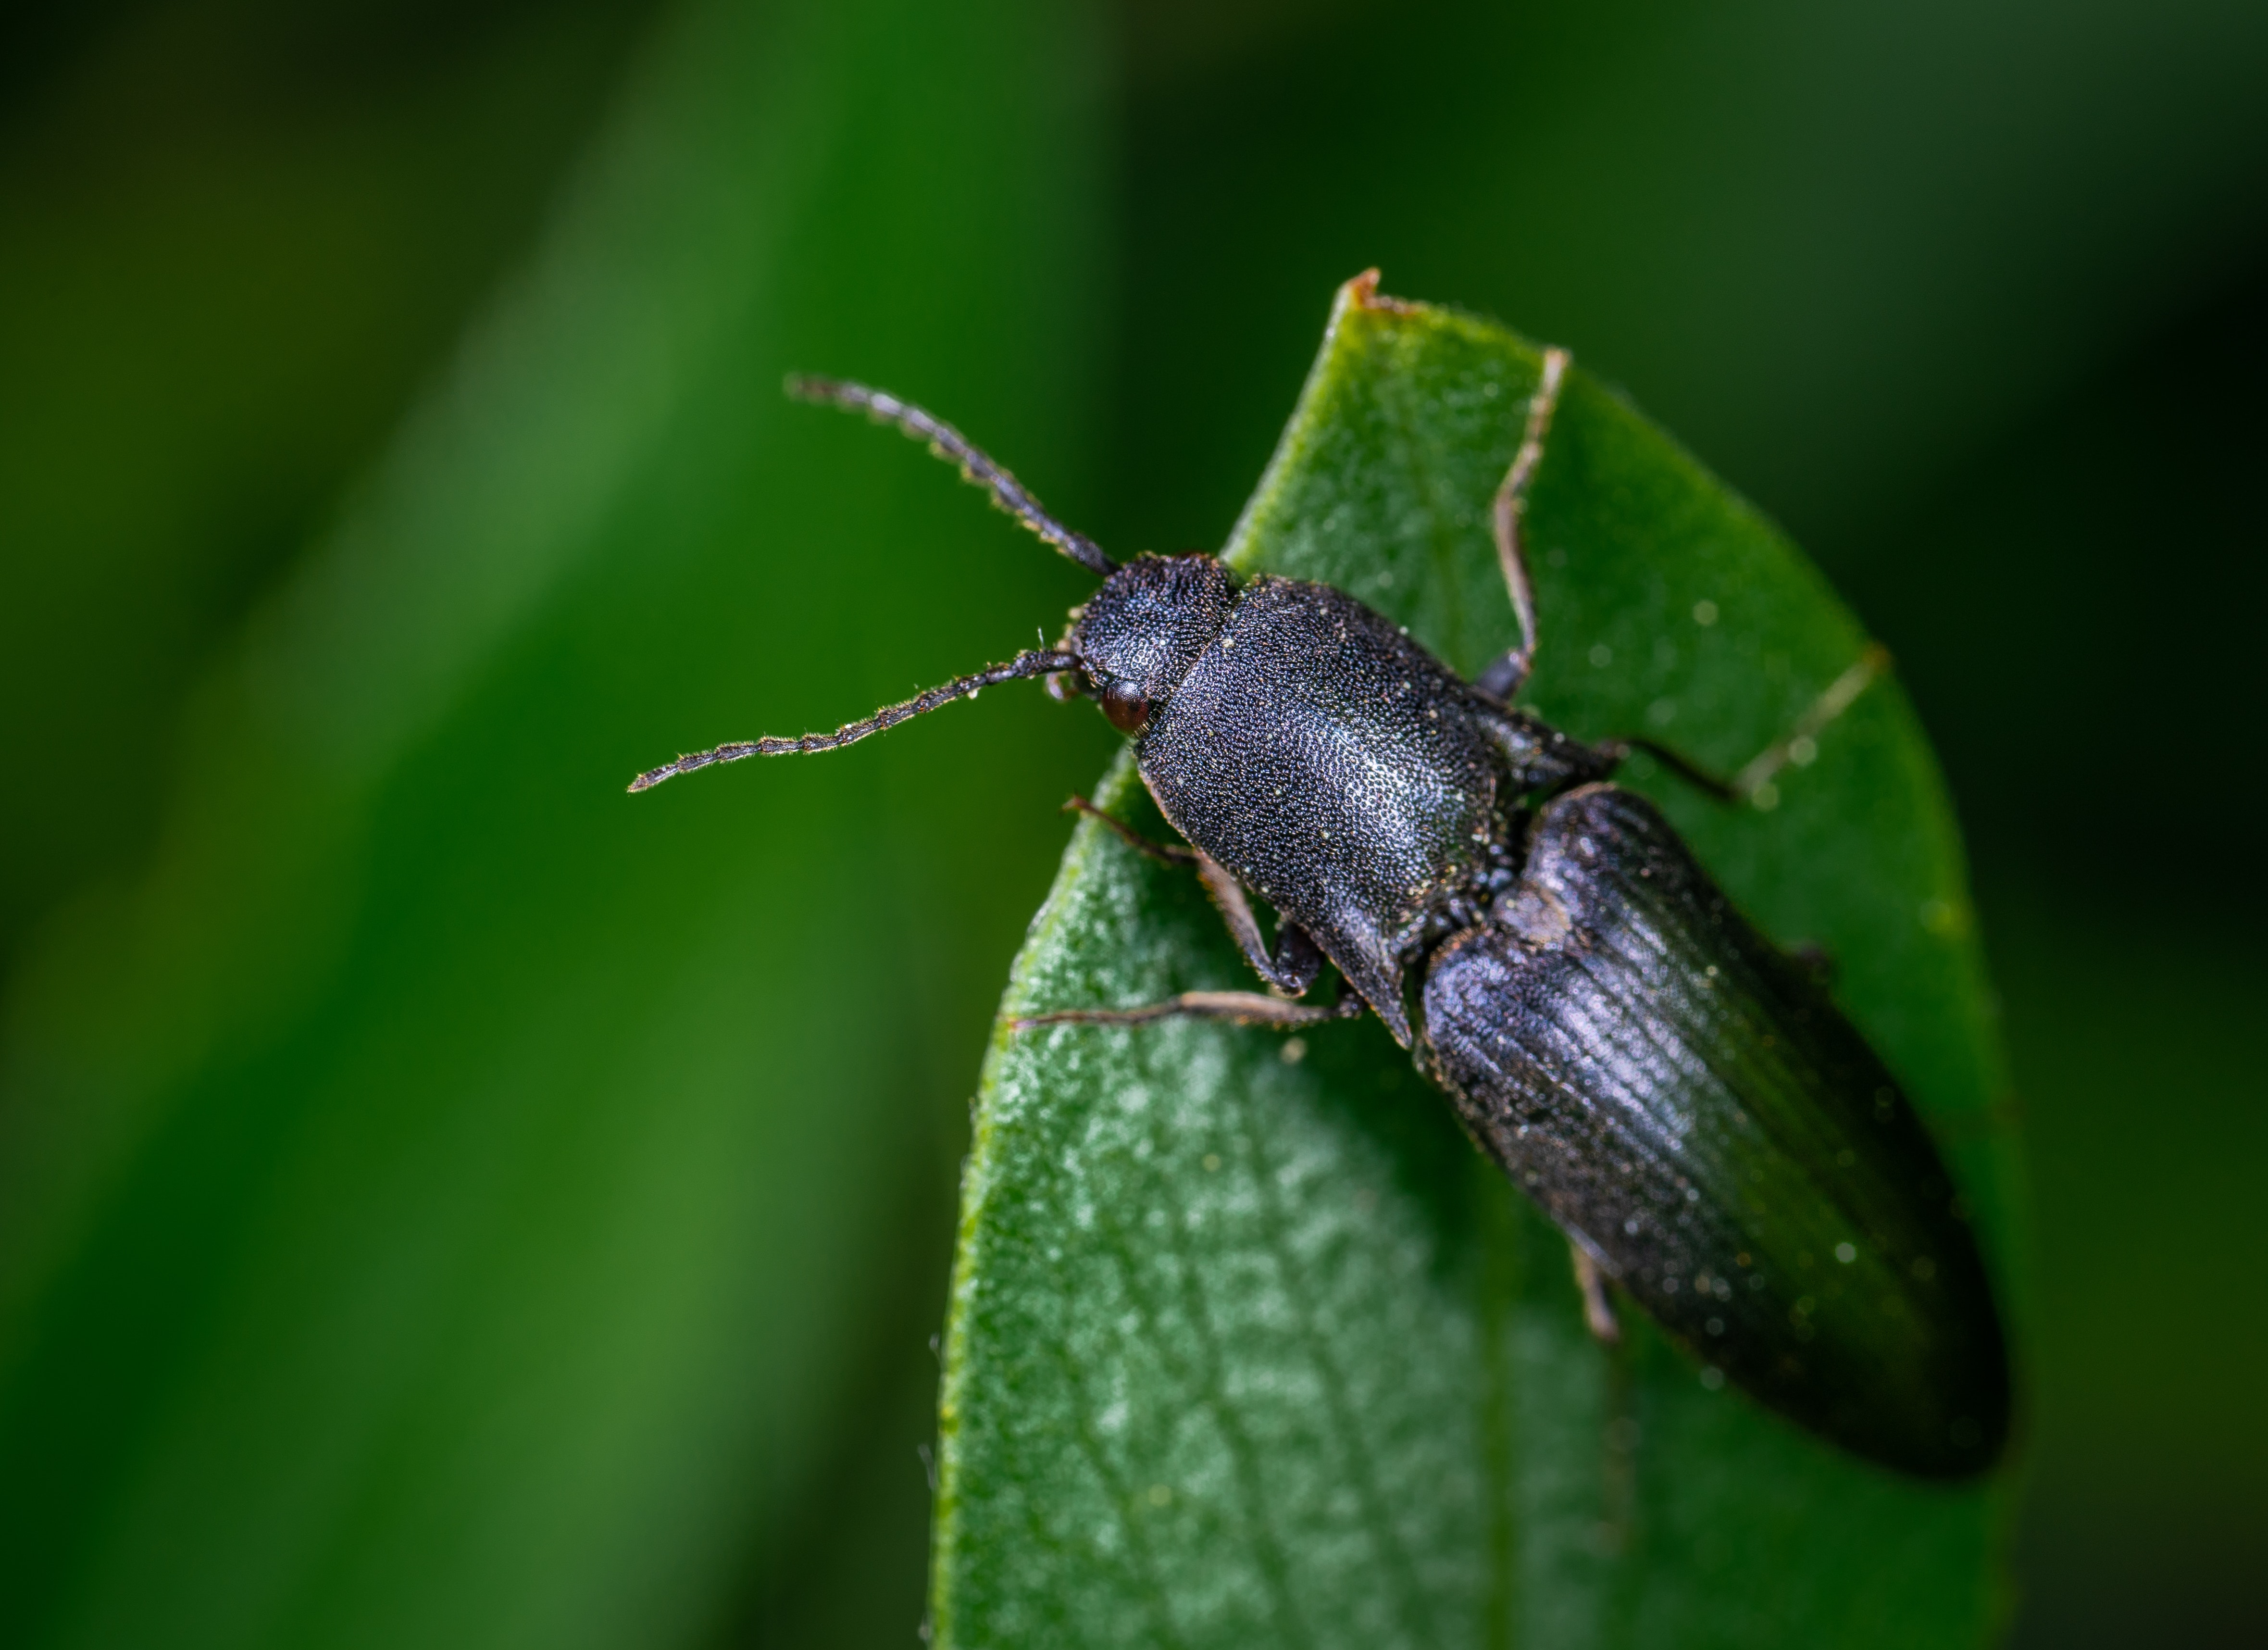
insect, invertebrate, beetle, macro photography, leaf, arthropod, pest, organism, leaf beetle, weevil, Blister beetles, bug, photography, parasite, longhorn beetle, Miridae